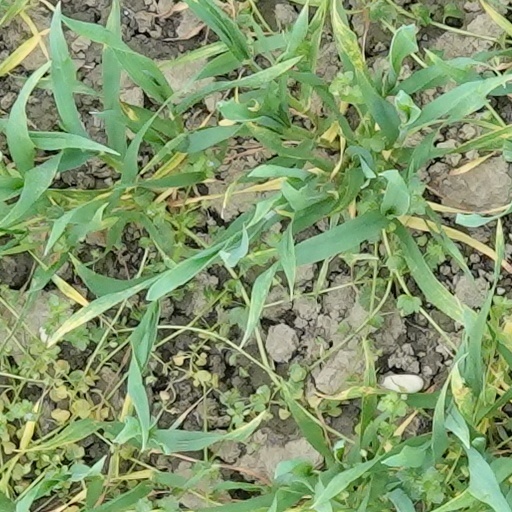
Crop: wheat